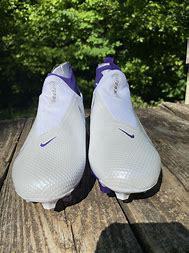
Brand: Nike
Model: Vapor Edge Pro 360